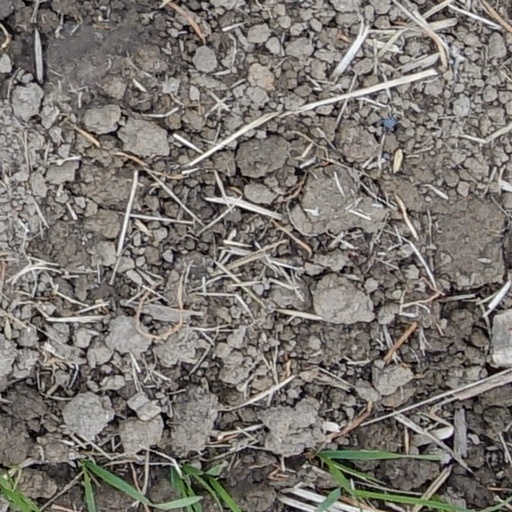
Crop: wheat